Wipeout (video game)

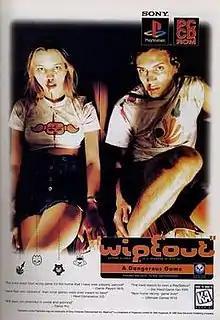
The controversial "WipEout" poster featuring television presenter and DJ Sara Cox, leftmost in the poster

"Wipeout" gained a significant amount of controversy on its initial release. A marketing campaign created and launched by Keith Hopwood and The Designers Republic included an infamous promotional poster, featuring a bloodstained television and radio presenter Sara Cox, which was accused by some of depicting a drug overdose. "Next Generation" printed the ad with the blood erased; the magazine staff explained that not only had they been under pressure from newsstand retailers about violent imagery in games magazines, but they themselves felt the blood added nothing to the ad other than shock value. The poster branded "Wipeout" "a dangerous game", with "Wipeout"s lead artist Neil Thompson suggesting—and designer Nick Burcome denying—that the "E" in "Wipeout" stood for ecstasy.